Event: Hurricane Matthew
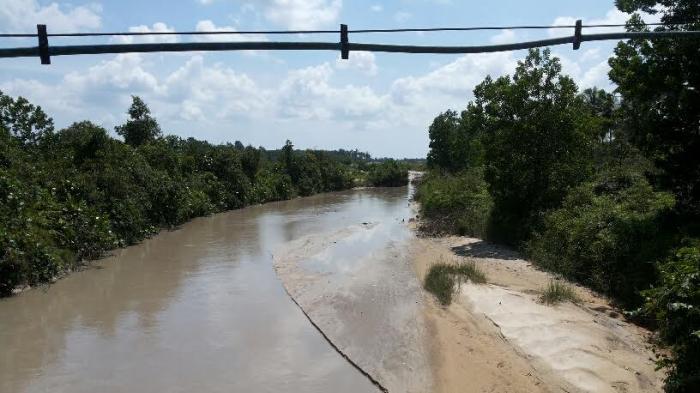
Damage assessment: no_damage